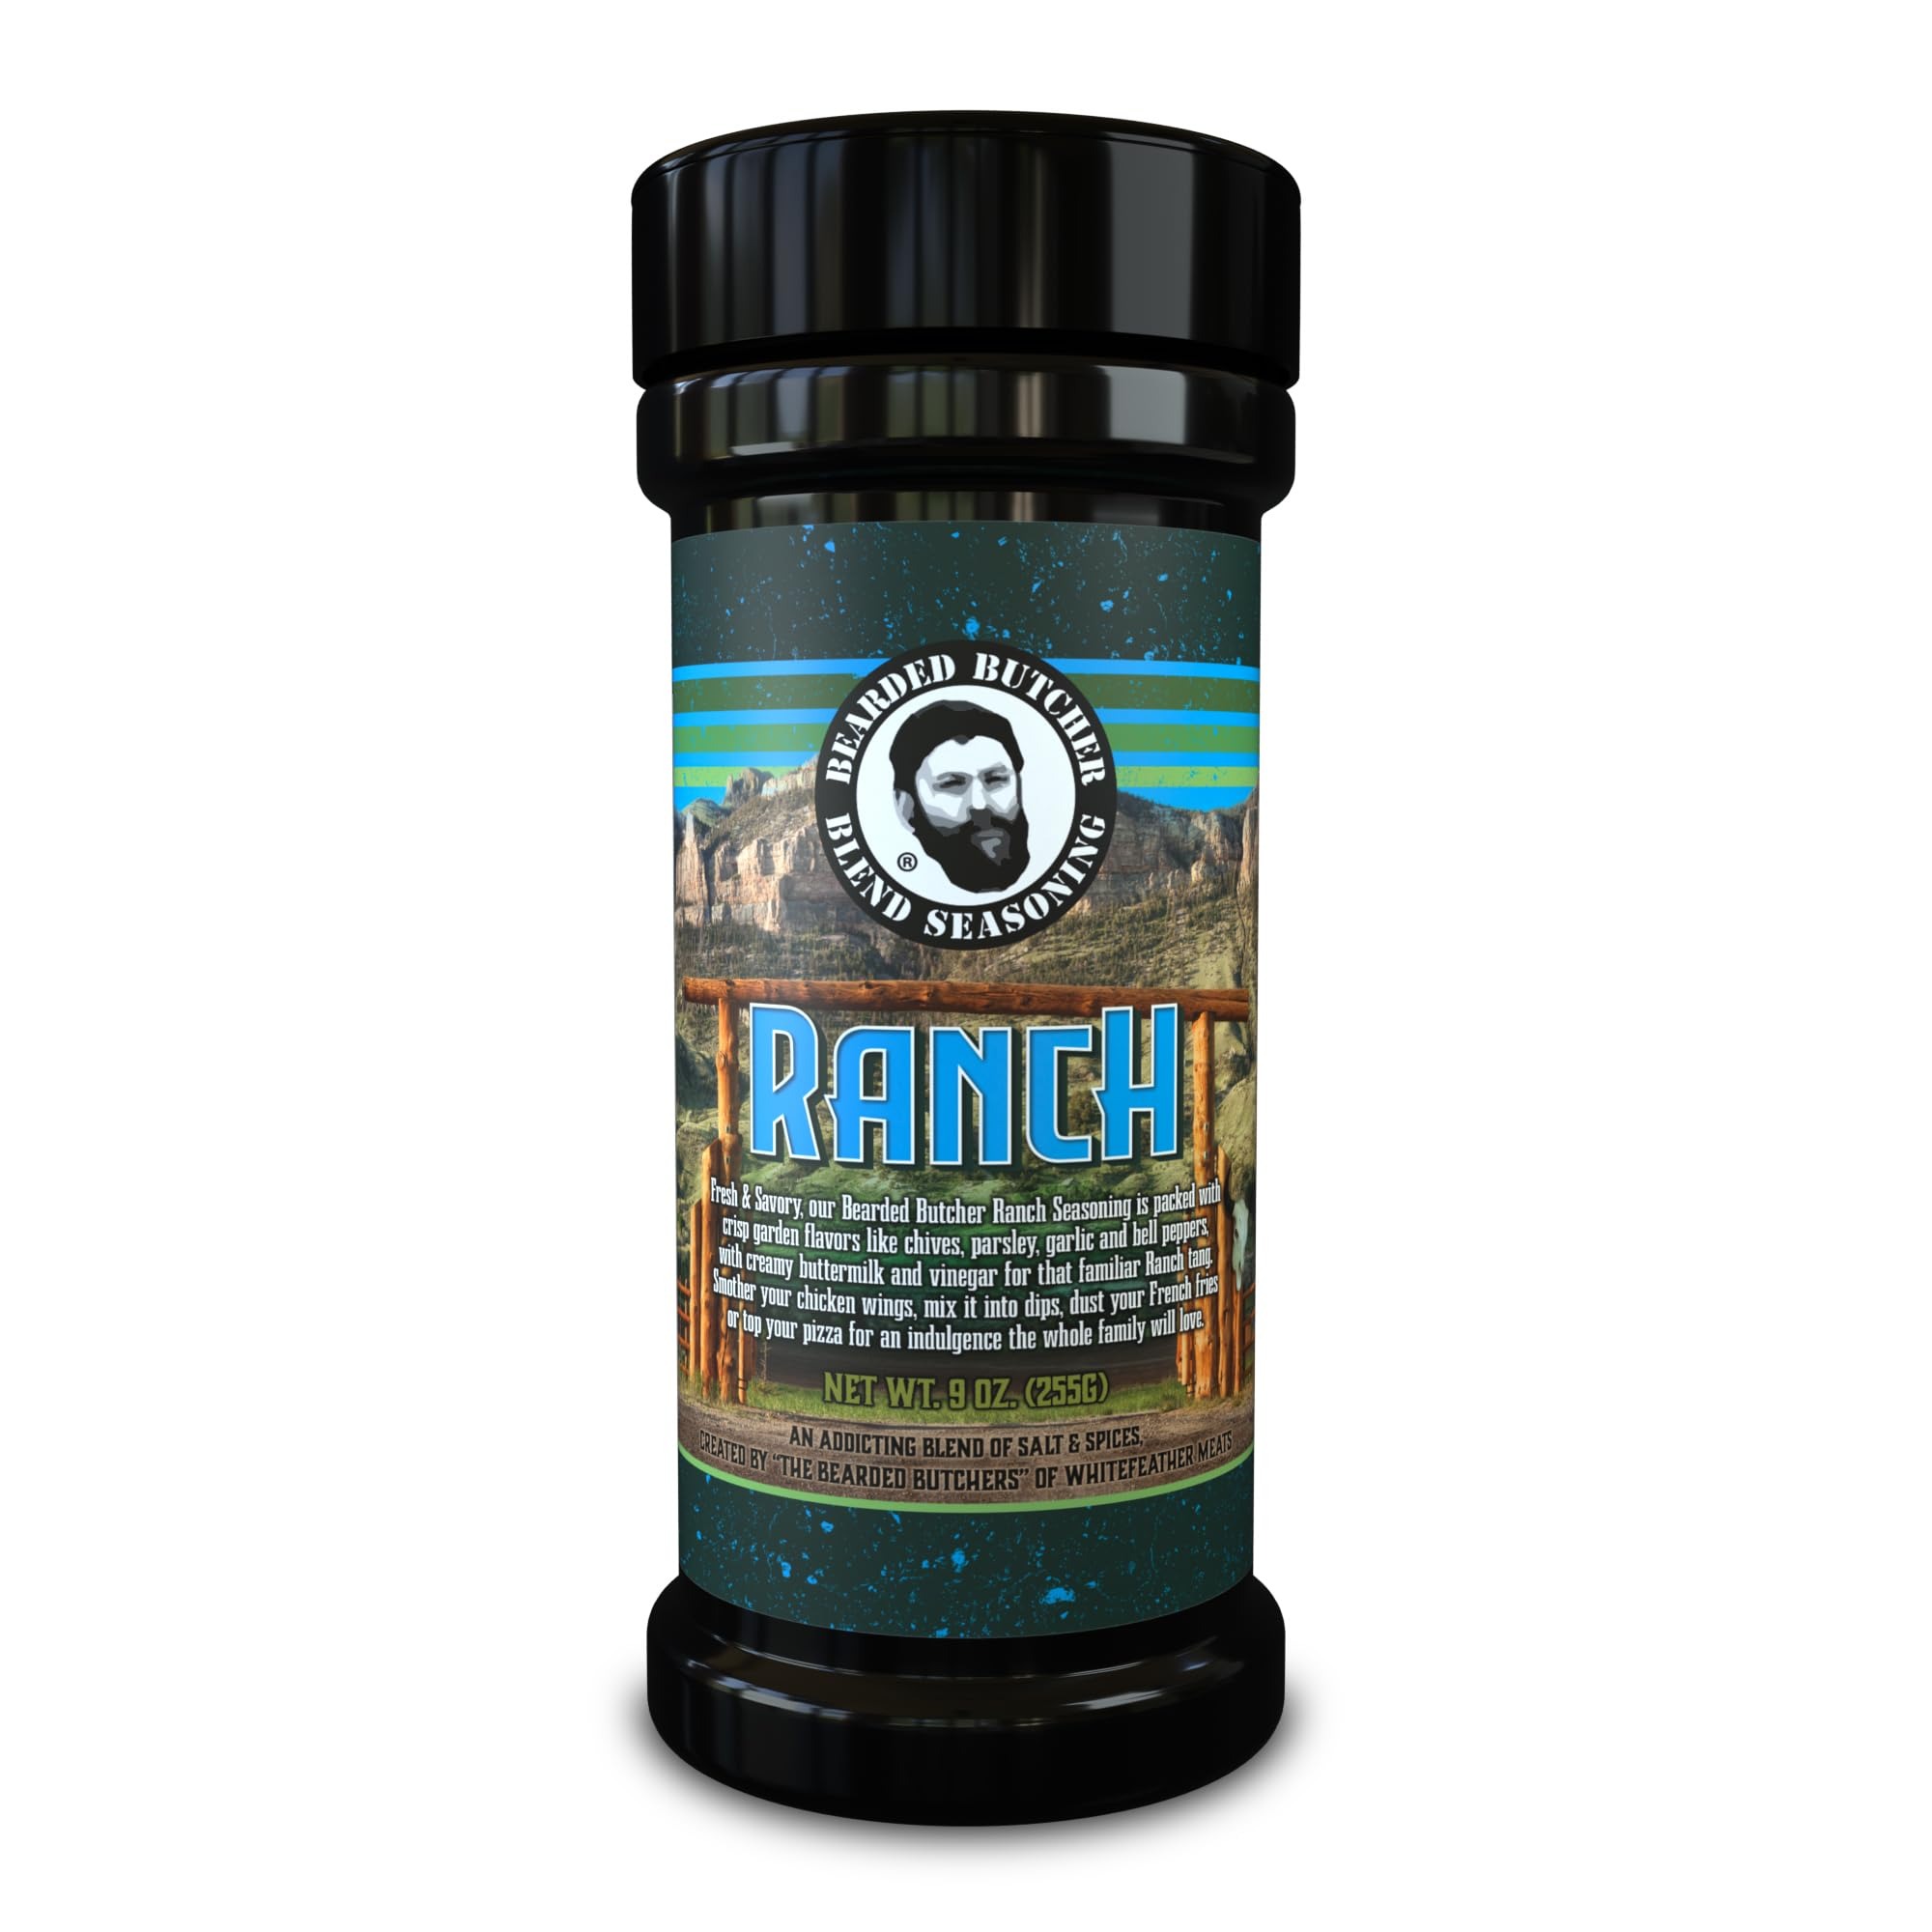
Item Name: Bearded Butchers Ranch Blend Seasoning, 9 oz Large Shaker – Creamy Buttermilk Ranch Flavor for Chicken Wings, Dips, Fries, Pizza & More – No MSG, Gluten-Free, Family Size, Ideal for Everyday Use
Bullet Point 1: CREAMY, BUTTERMILK RANCH TASTE: With sweet cream buttermilk powder and vinegar as part of the blend, Bearded Butcher Ranch Seasoning delivers that authentic, creamy ranch flavor that everyone loves.
Bullet Point 2: MULTI-PURPOSE SEASONING: Use it for everything from seasoned fries to pizza toppings, in dips, or as a seasoning for meats like chicken, pork, or even vegetables. A versatile kitchen staple that fits all your flavor needs.
Bullet Point 3: VERSATILE FLAVOR ENHANCER: Bearded Butcher Ranch Blend Seasoning brings a creamy buttermilk ranch flavor to a wide variety of dishes, including chicken wings, fries, pizza, dips, and salads. Perfect for everyday meals.
Bullet Point 4: ELEVATE YOUR COOKING: This seasoning blend is packed with fresh ingredients like chives, garlic, parsley, and bell peppers, creating a rich, savory ranch flavor that takes any dish to the next level.
Bullet Point 5: GLUTEN-FREE: This seasoning blend is gluten-free and made with natural ingredients, making it suitable for a variety of dietary preferences without sacrificing flavor.
Product Description: Bearded Butcher Ranch Blend Seasoning offers a rich and creamy buttermilk ranch flavor that will take your meals to the next level. This versatile seasoning is perfect for chicken wings, dips, fries, pizza, salads, and more, bringing the iconic tangy taste of ranch to all your favorite dishes. Made with high-quality ingredients like chives, parsley, garlic, bell peppers, and sweet cream buttermilk powder, this blend delivers fresh garden flavors and a savory, smooth finish. Available in multiple sizes—5.5 oz, 9 oz, and 64 oz—this seasoning is perfect for everything from small meals and snacks to large gatherings and family-sized portions. Whether you’re cooking for yourself or entertaining a crowd, the Bearded Butcher Ranch Blend adds a flavorful, creamy touch to your food, enhancing any dish with the perfect balance of savory, zesty, and smooth notes. Make every meal special with the Bearded Butcher Ranch Blend Seasoning.
Value: 9.0
Unit: Ounce

Price: 14.99